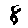
Label: 8